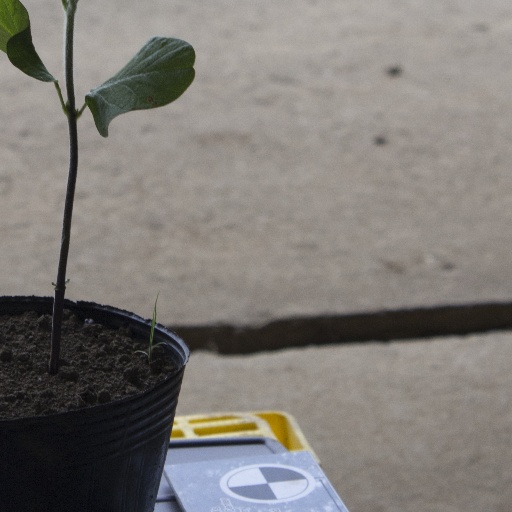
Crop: soybean